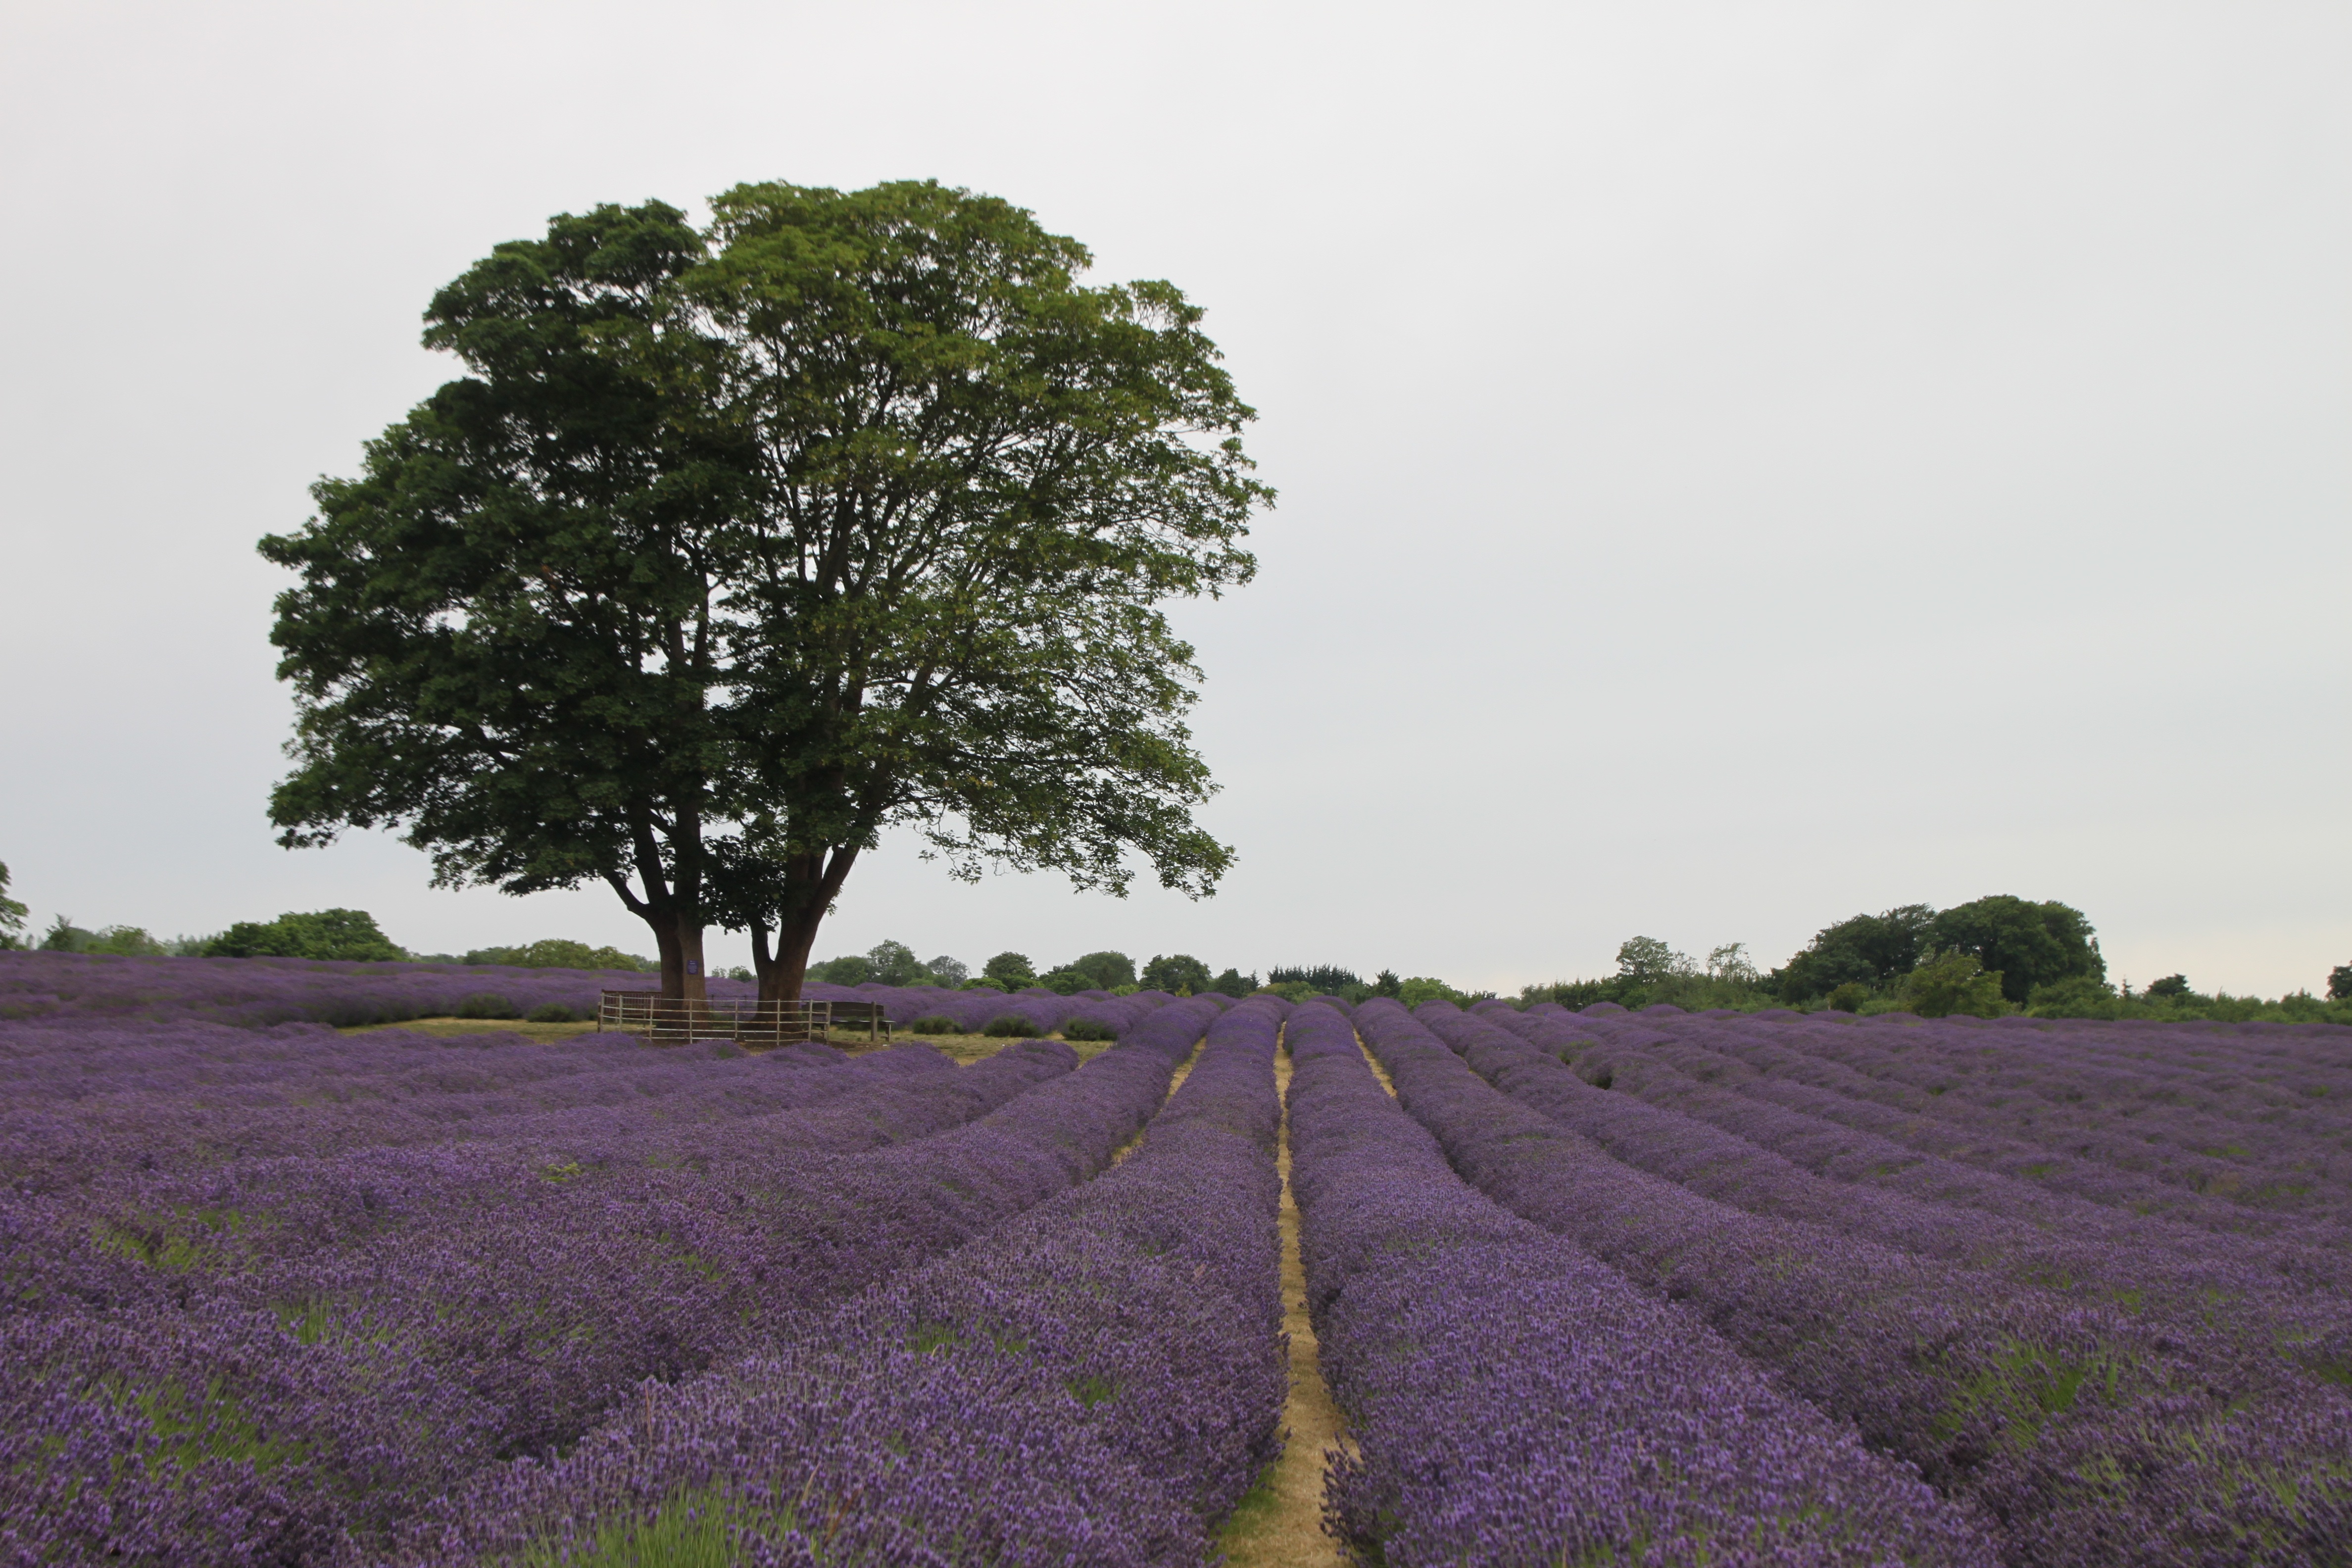
landscape, tree, nature, plant, field, meadow, prairie, flower, soil, agriculture, lavender, plain, flowers, shrub, rural area, flowering plant, grass family, woody plant, land plant